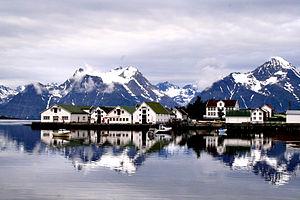
Hamnnes est une localité du comté de Troms, en Norvège.